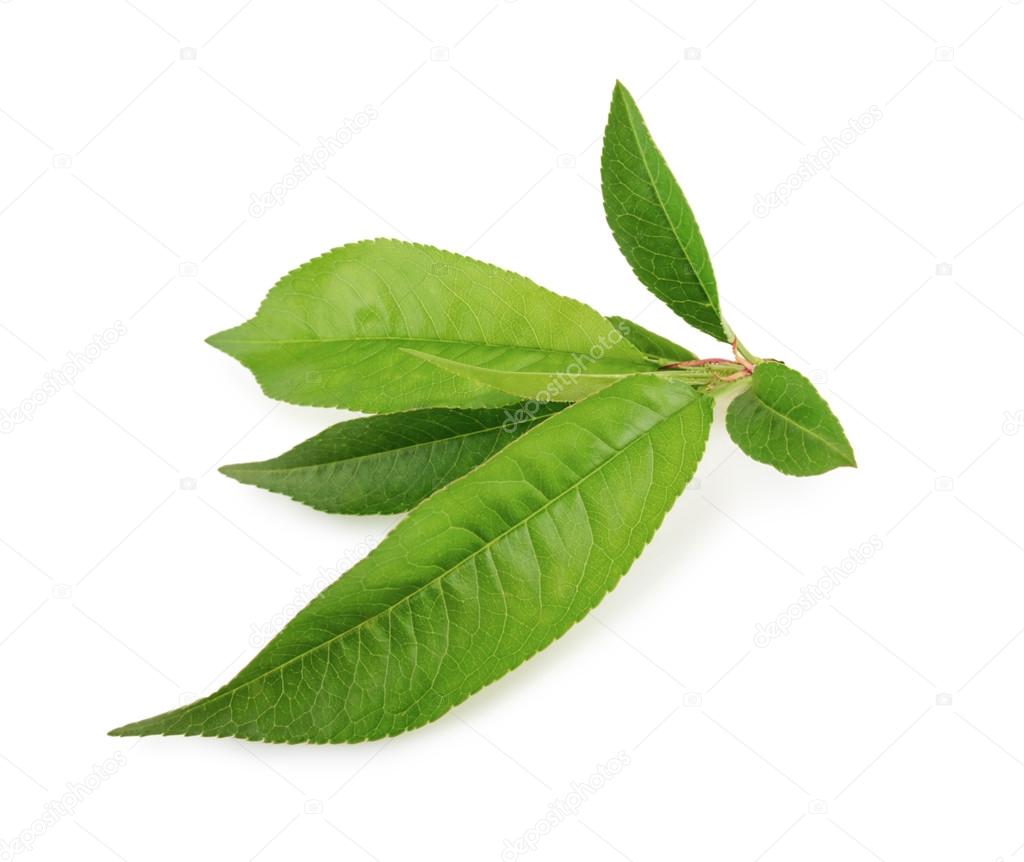
Labels: Peach leaf, Peach leaf, Peach leaf, Peach leaf, Peach leaf